Deep Navigation Colliery

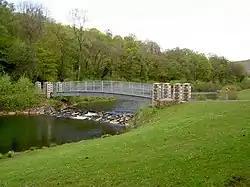
Footbridge between the two lakes in Parc Taff Bargoed. Built on the site of the former Taff Merthyr and Deep Navigation collieries, works involved moving the slag heap tips that had formerly buried the Taff Bargoed river

Industrialist businessman David Davies of Llandinam, became interested in the Harris mine as early as 1890. By this time, almost one million tonnes of coal had been raised, but by 1892 there was a dip in production. With debts rising, Harris allowed an inspection of the mine by Davies, whose engineers reported that were good reserves of coal in a mine that required relatively little additional investment.